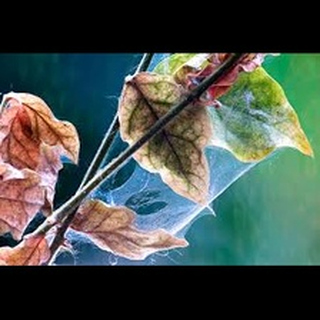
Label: wheat_mite